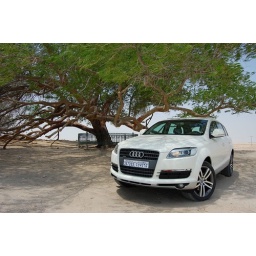
Testing the Audi Q7 for off road worthiness at the tree of life in Bahrain